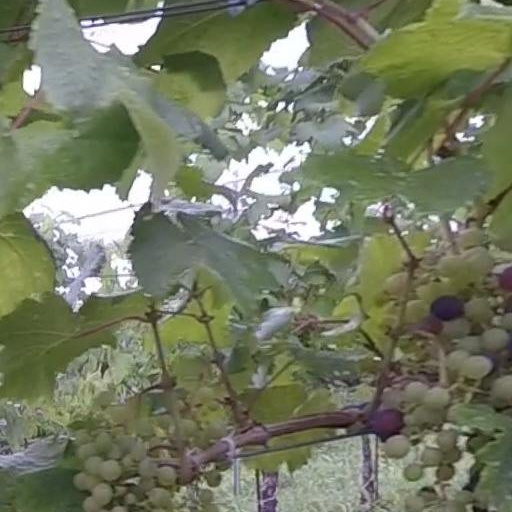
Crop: grape